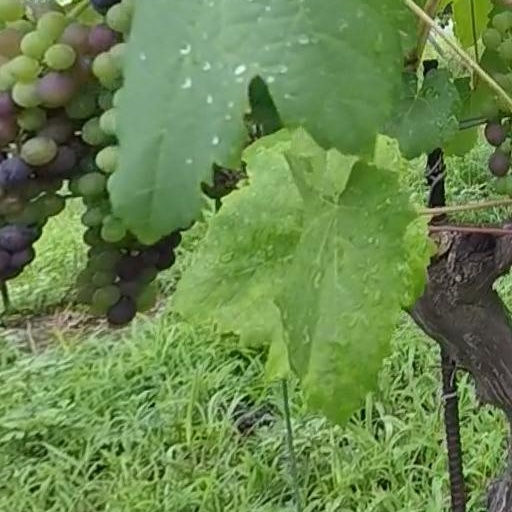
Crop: grape